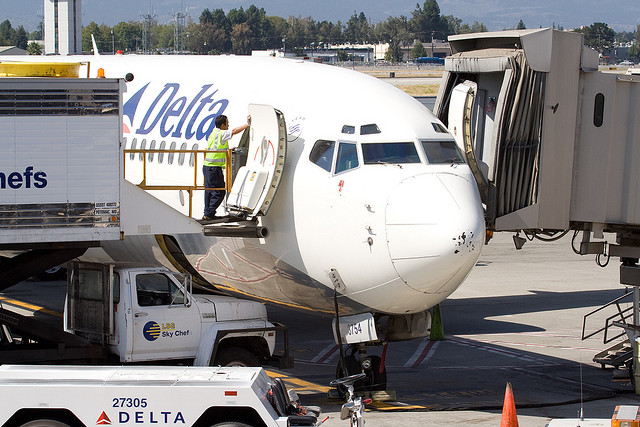
A Delta airlines plane with the food services truck docked at the service door and a worker at the door.